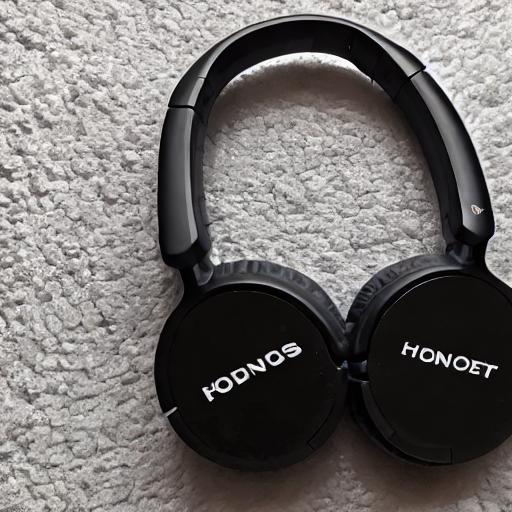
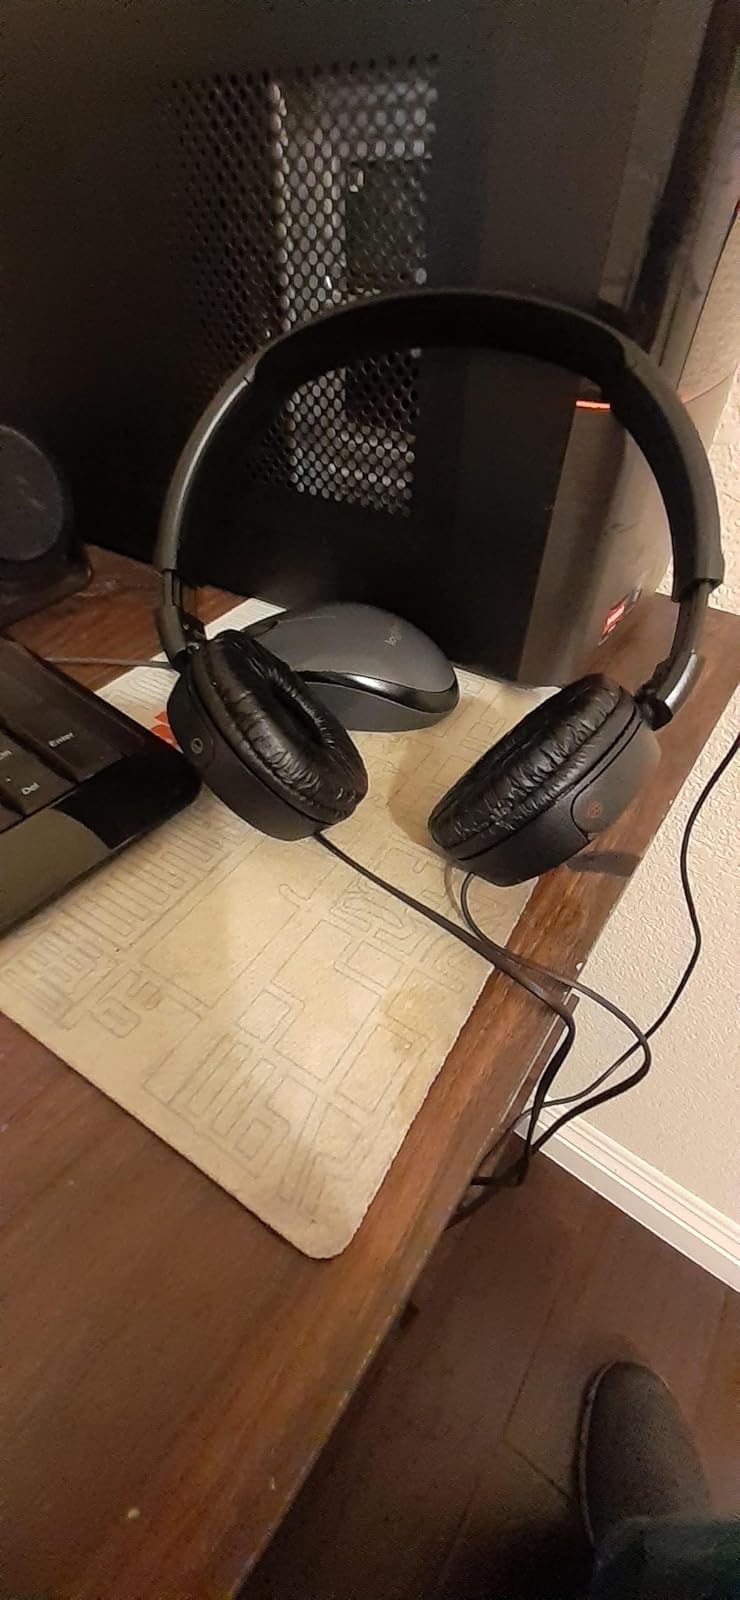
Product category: headphones
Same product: no